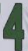
Number: 4